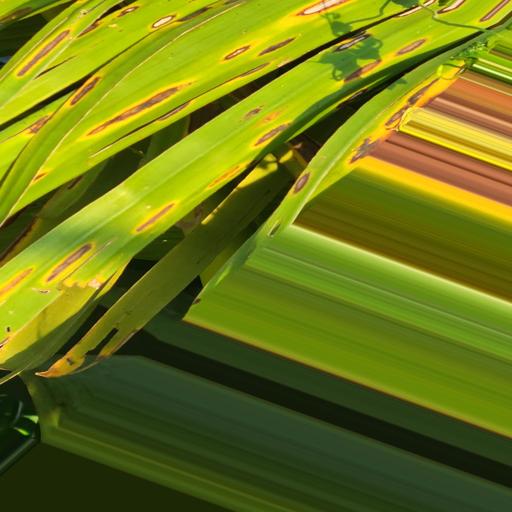
Label: yellow_sigatoka